The Silver Star Families of America

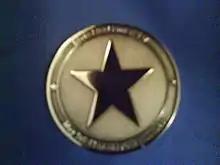
Silver Star Challenge Coin

Like many organizations, the Silver Star Families of America has a Challenge Coin.